Agathis lanceolata

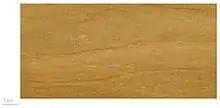
"Agathis lanceolata" - MHNT

Agathis lanceolata is a species of conifer in the family Araucariaceae.